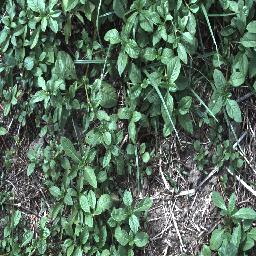
Label: negative